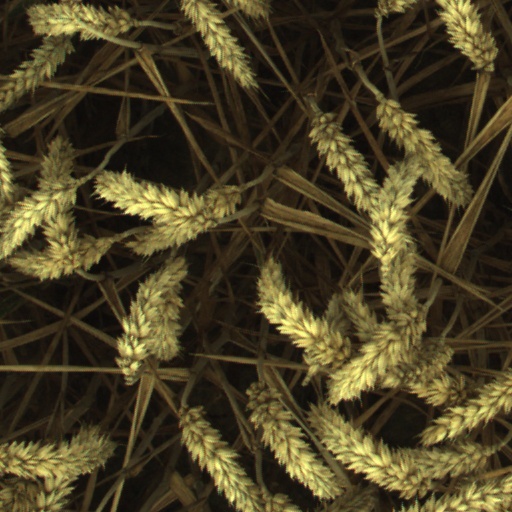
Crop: wheat